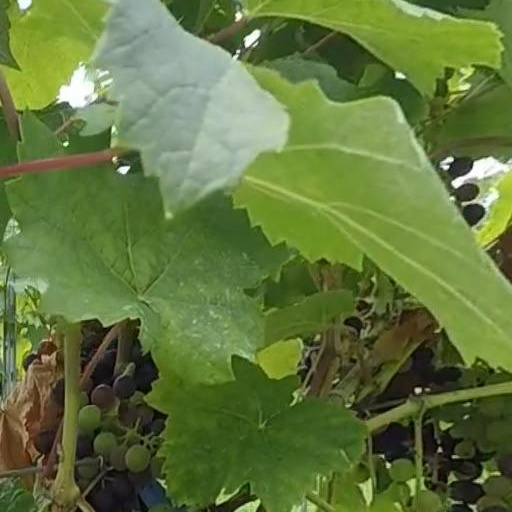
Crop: grape